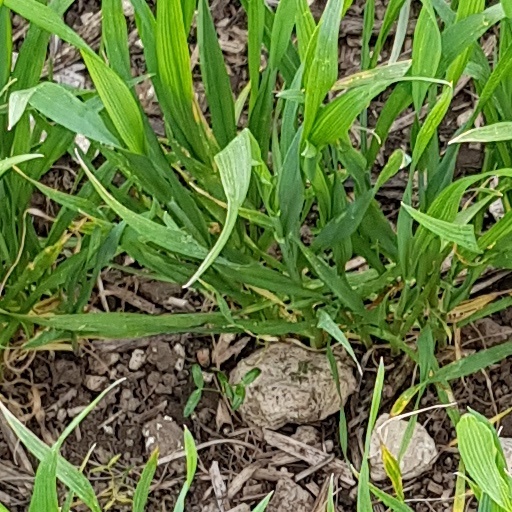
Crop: wheat